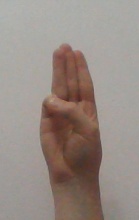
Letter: thaa